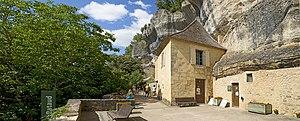
L'abri Pataud est un site préhistorique qui se trouve au cœur du village desEyzies-de-Tayac en Dordogne, France. This building is classé au titre des Monuments Historiques. It is indexed in the Base Mérimée, a database of architectural heritage maintained by the French Ministry of Culture,
L'abri Pataud est un site préhistorique qui se trouve en Dordogne, à la base de la falaise juste au nord du village des Eyzies-de-Tayac lui-même bâti aux pieds de la même formation géomorphologique.
L'abri Pataud est un site préhistorique qui se trouve en Dordogne, à la base de la falaise juste au nord du village des Eyzies-de-Tayac lui-même bâti aux pieds de la même formation géomorphologique.
Les Eyzies-de-Tayac-Sireuil est une ancienne commune française située dans le département de la Dordogne, en région Nouvelle-Aquitaine.